Annapolis, Maryland

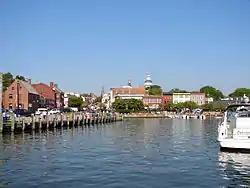
View into City Dock with Market House at right and Main Street to left

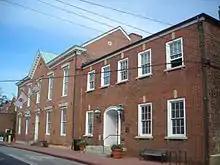
Annapolis City Hall

The Banneker-Douglass Museum, located in the historic Mount Moriah Church at 87 Franklin Street, documents the history of African Americans in Maryland. Since its opening on February 24, 1984, the museum has provided educational programs, rotating exhibits, and a research facility. Admission is free.